Panguana

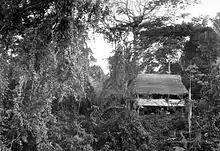
The Panguana station in 1971

The biological research station Panguana was founded in 1968 by the biologists Maria Koepcke and Hans-Wilhelm Koepcke and was originally only designed for a period of 5 years of field research. Originally a wooden cabin which had been abandoned by locals served as accommodation. The cabin stood on stilts, with a roof of palm leaves (see picture) and an additional kitchen hut next to it. Later it was replaced by a larger house and another was added. Since 2000, their daughter, Juliane Diller, has been running the station. In her absence, the manager, Moro, is her representative. Since 2003, there has been a co-operation between the Zoological State Collection Munich, where Diller works, and the Natural History Museum in Lima, Peru. Through sponsoring by the "Hofpfisterei" in Munich, the area of the station has been enlarged several times over the past few years by the acquisition of adjacent lands.